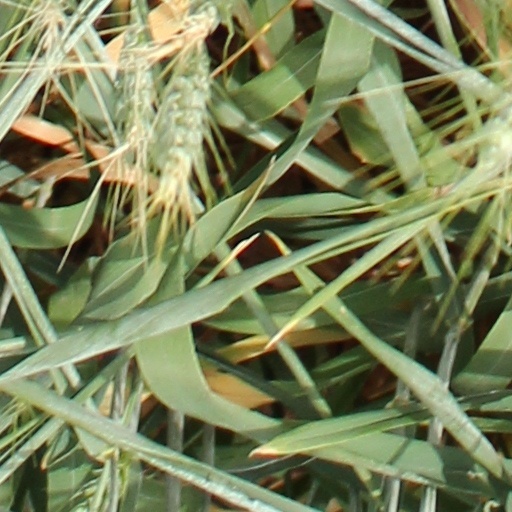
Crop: wheat